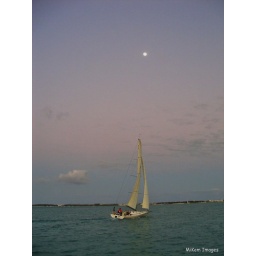
Sailing on the ocean in the evening. Taken off the coast of Key West, FL.